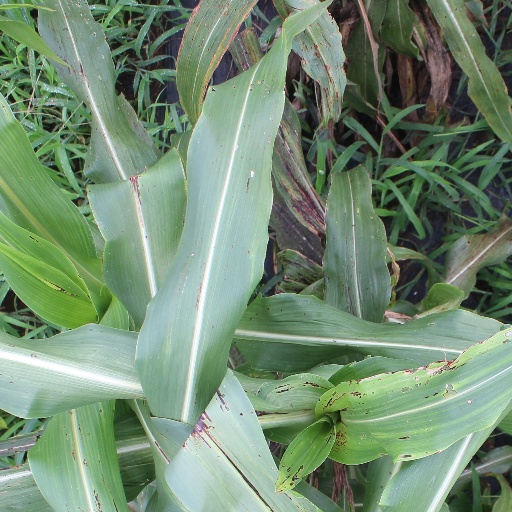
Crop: sorghum